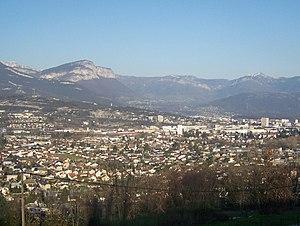
Le bassin chambérien, vu depuis les hauteurs de Cognin, en Savoie.